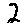
Label: 2